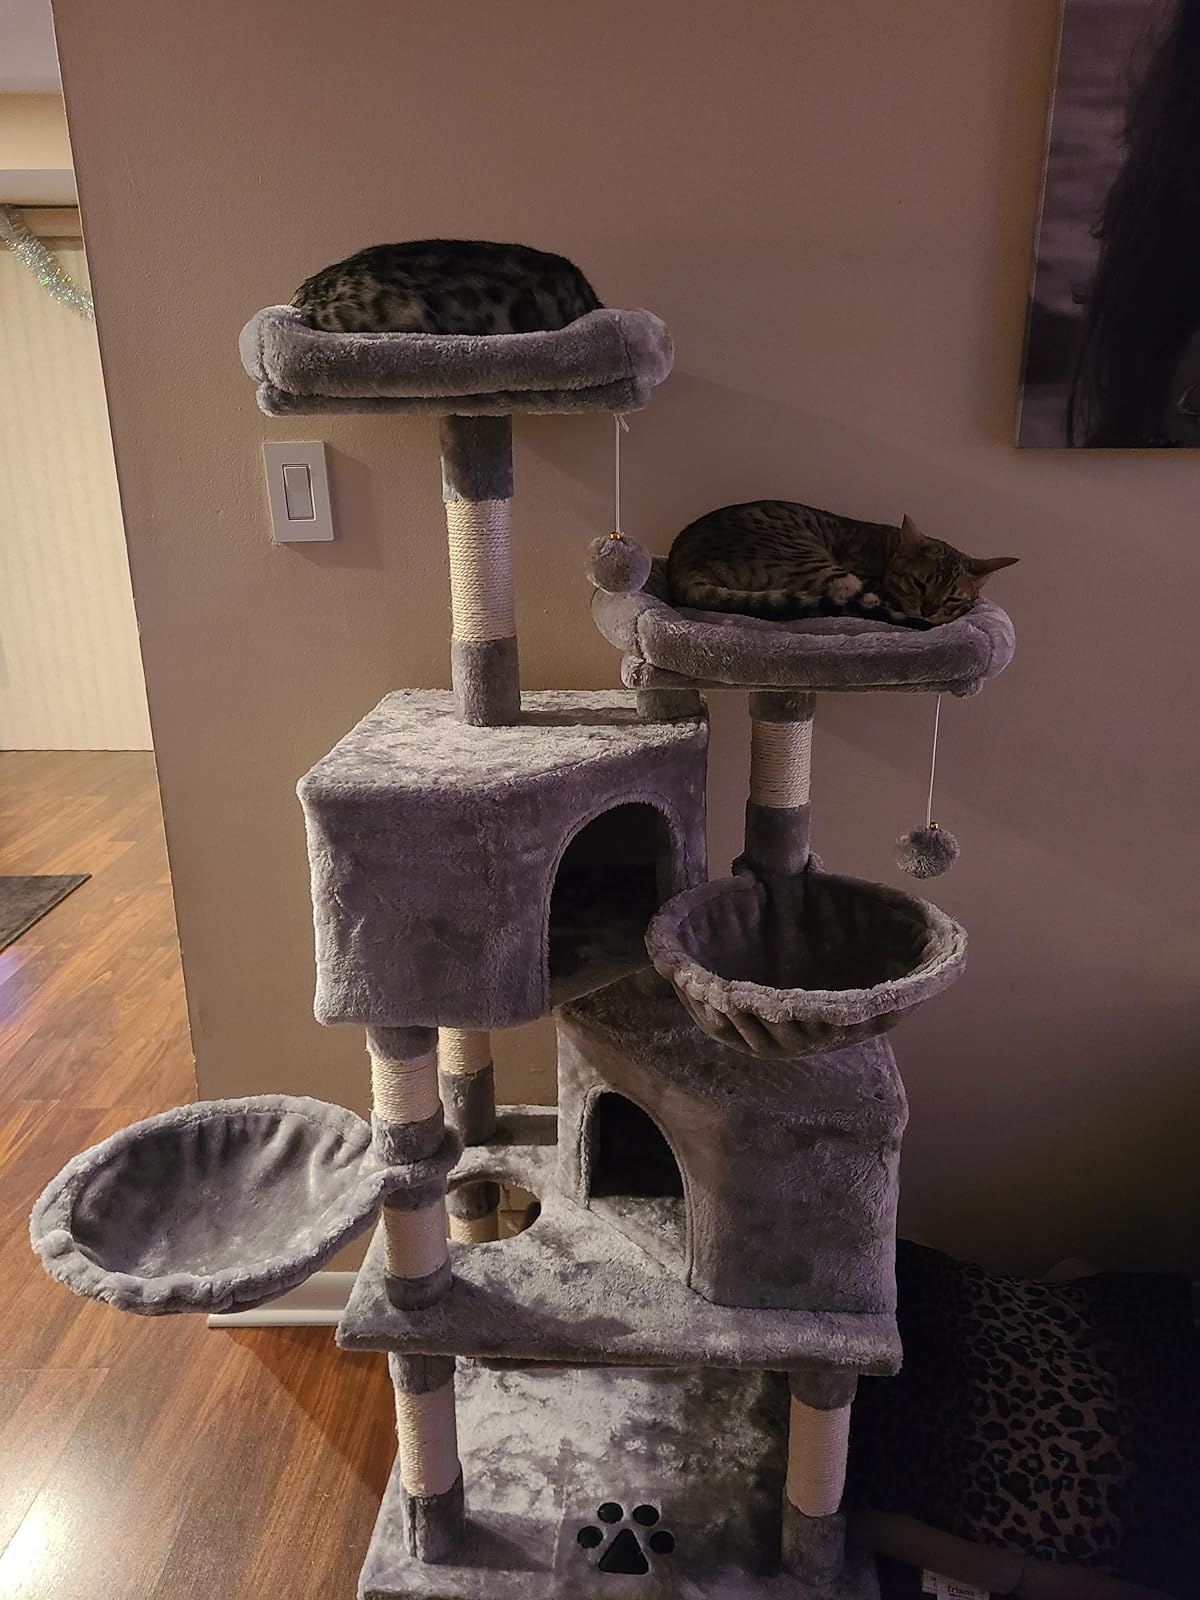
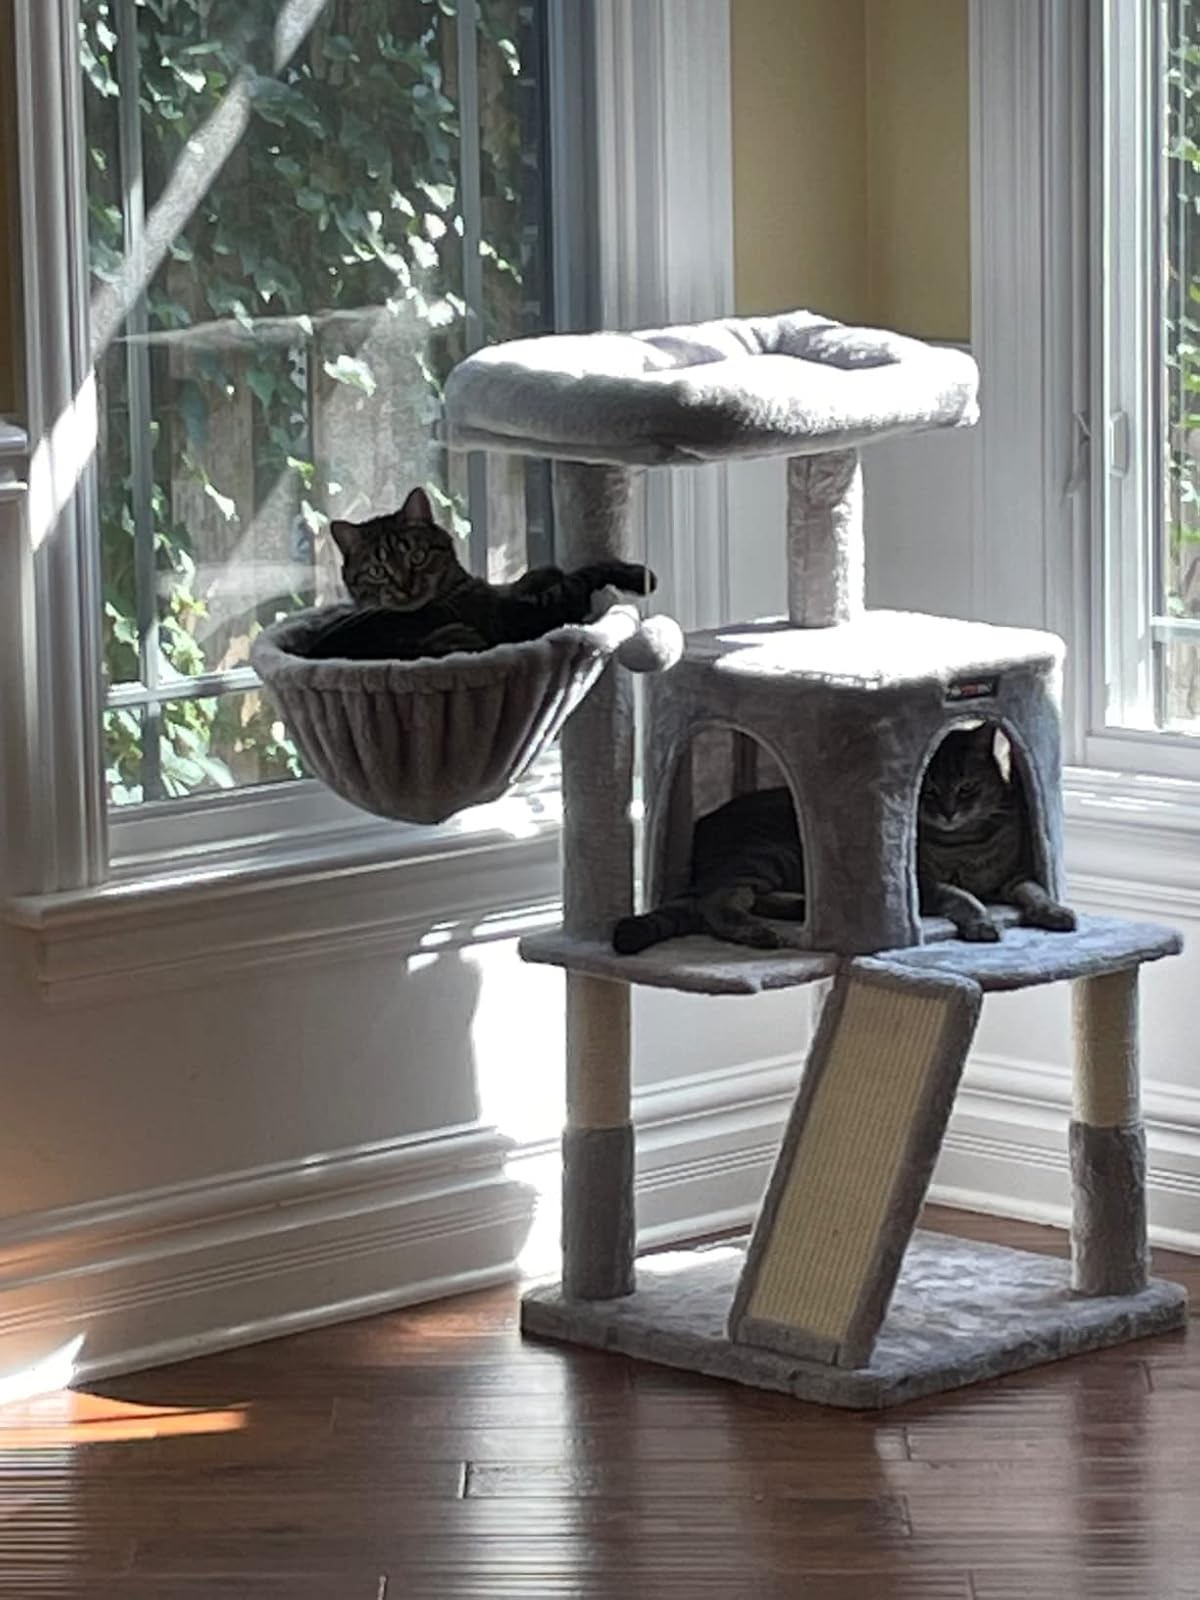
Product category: items_cat tree
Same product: no